Optimal control

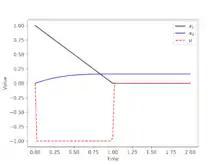
Optimal control problem benchmark (Luus) with an integral objective, inequality, and differential constraint

Optimal control theory is a branch of control theory that deals with finding a control for a dynamical system over a period of time such that an objective function is optimized. It has numerous applications in science, engineering and operations research. For example, the dynamical system might be a spacecraft with controls corresponding to rocket thrusters, and the objective might be to reach the Moon with minimum fuel expenditure. Or the dynamical system could be a nation's economy, with the objective to minimize unemployment; the controls in this case could be fiscal and monetary policy. A dynamical system may also be introduced to embed operations research problems within the framework of optimal control theory.